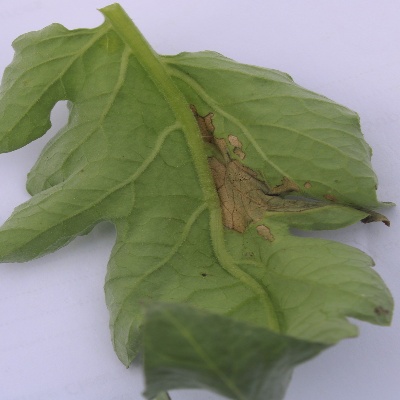
Crop: Tomato
Condition: leaf blight